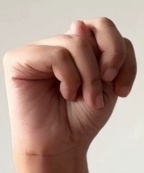
ASL sign: N